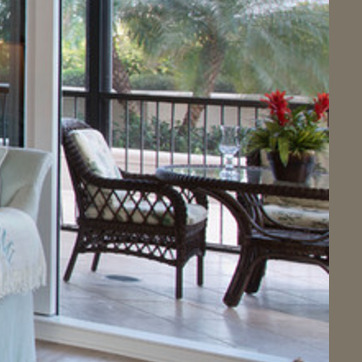
Material: other